Answer in natural language. Considering the relative positions, where is Doorway (marked B) with respect to black square chair (marked C)? Choose between the following options: right or left
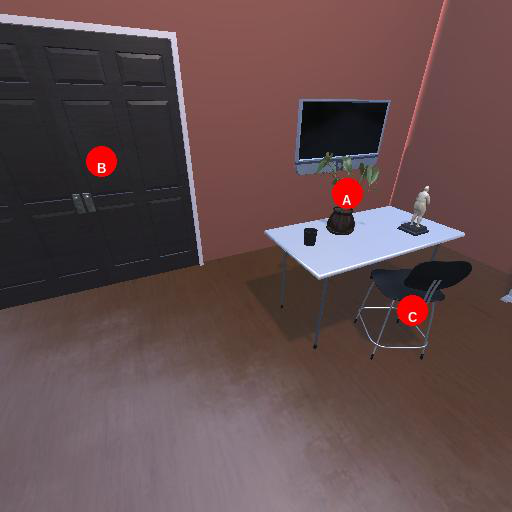
<answer>left</answer>